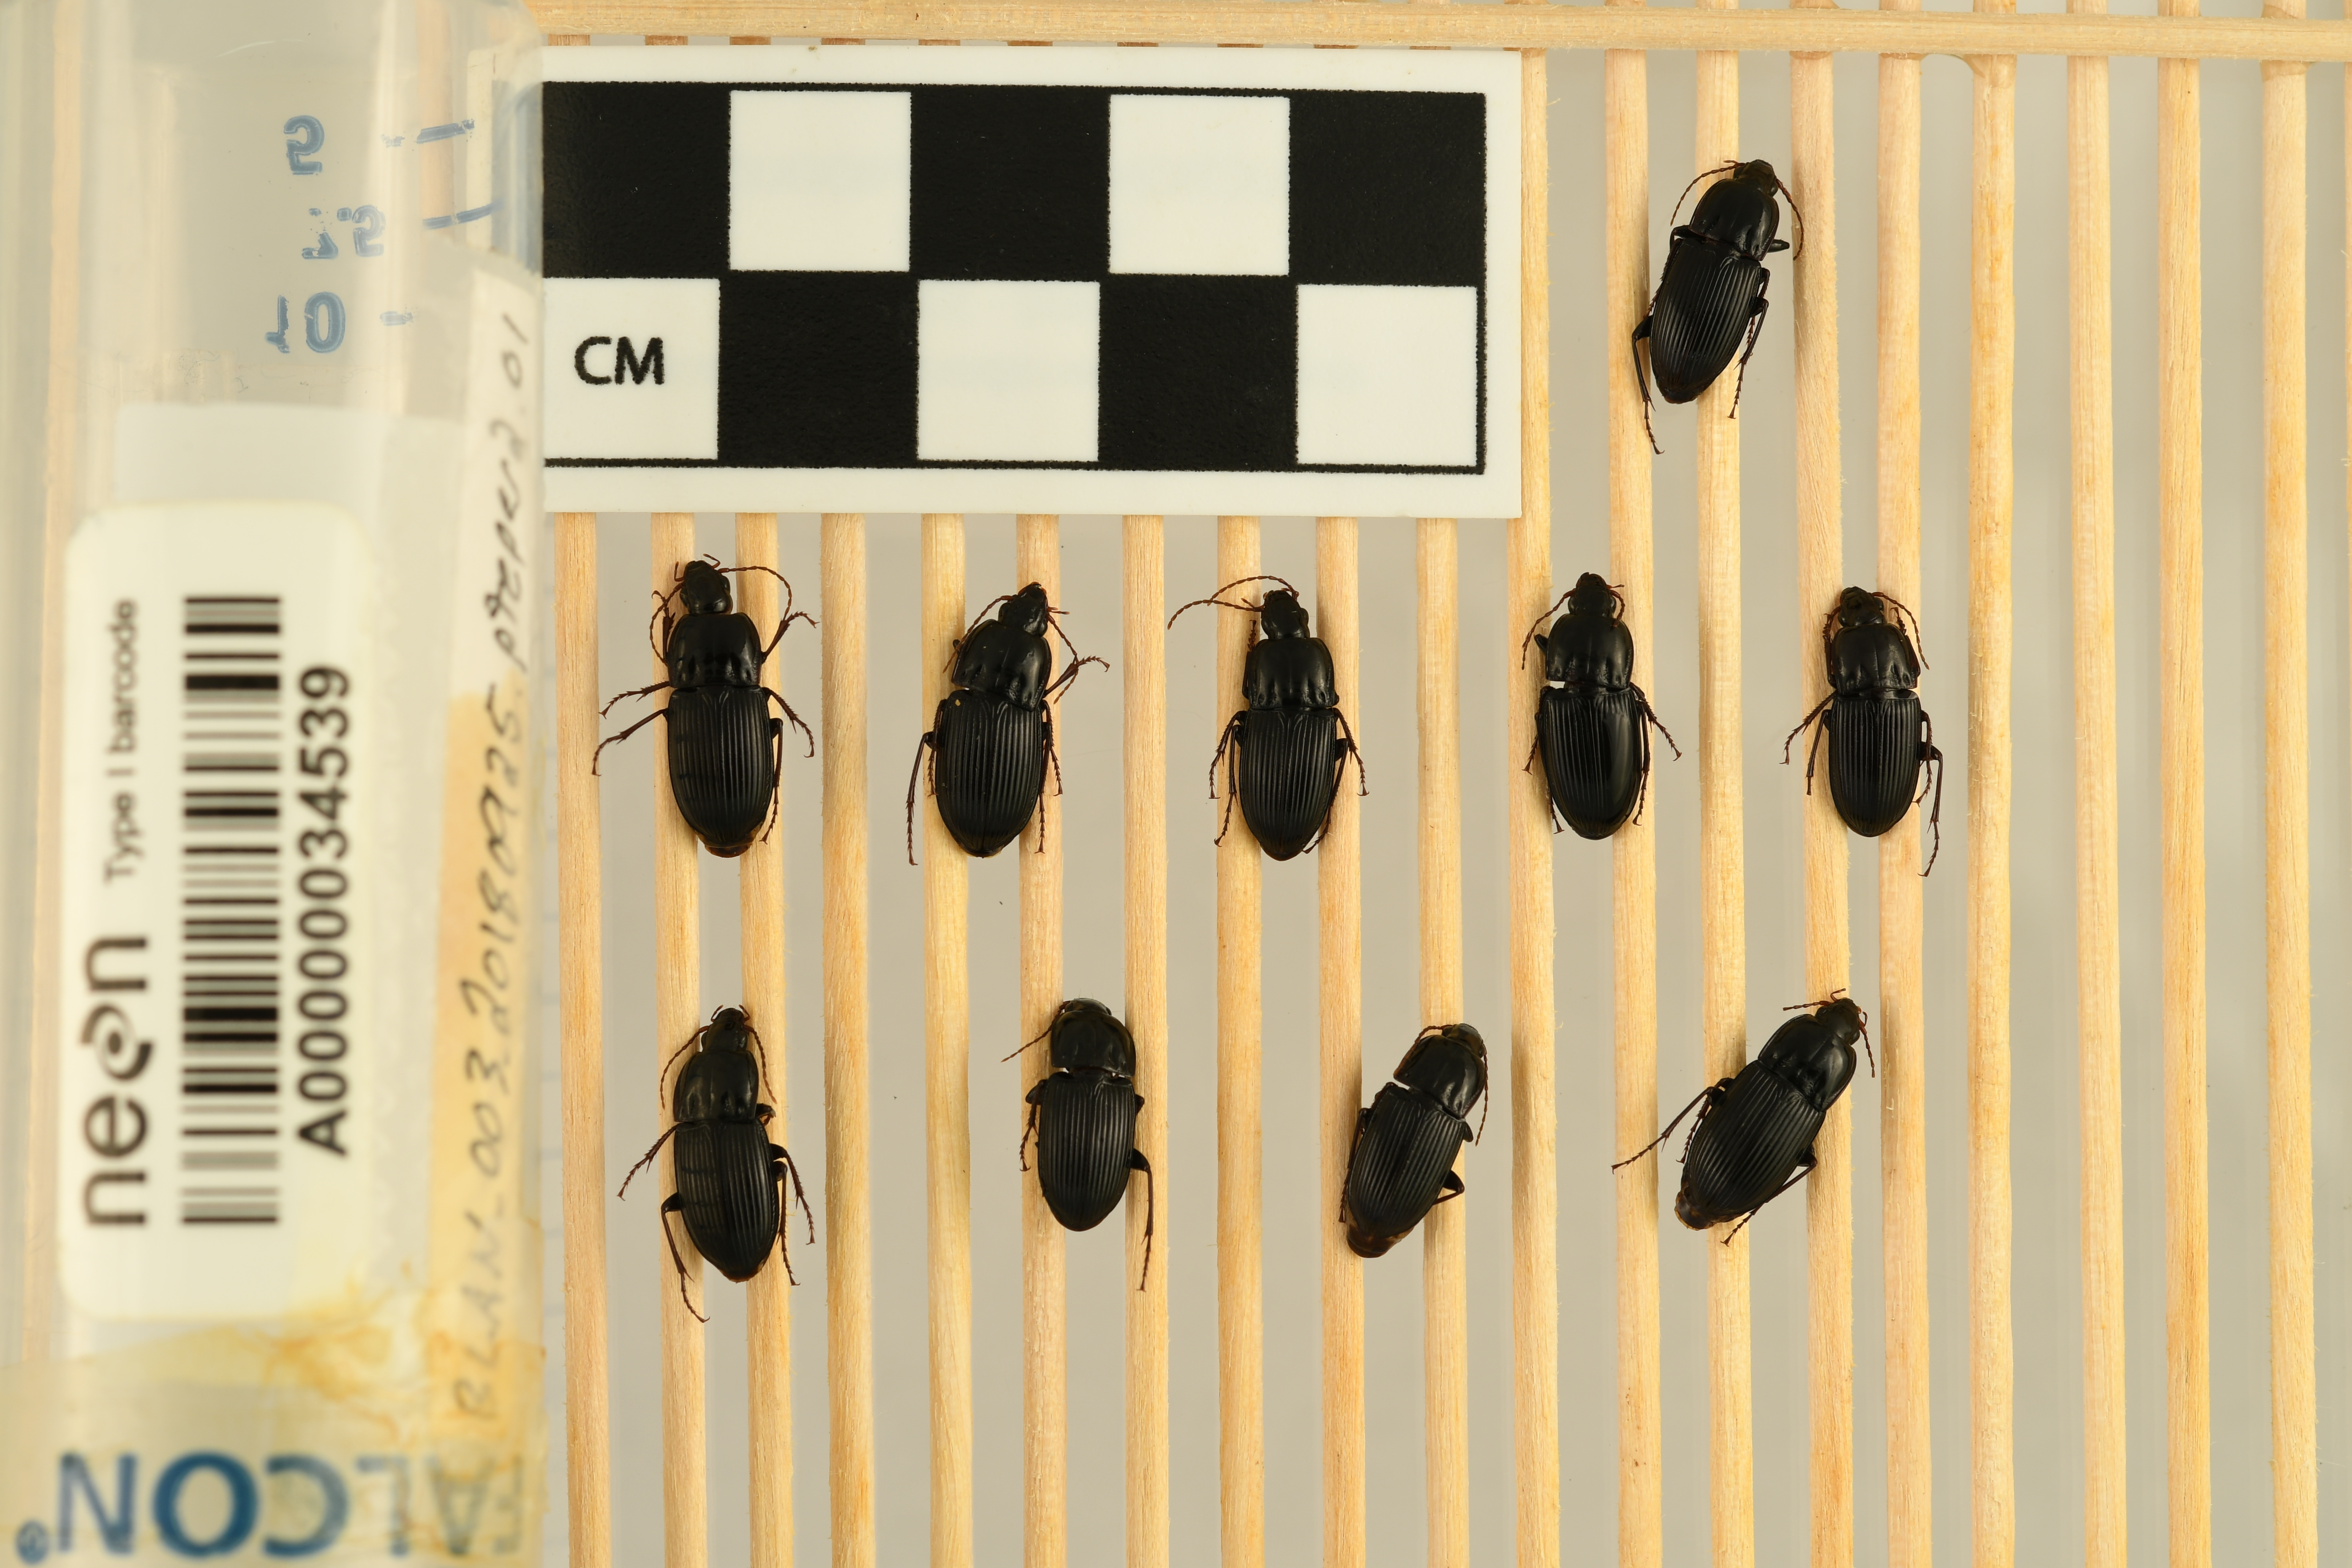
Pterostichus permundus — Blandy Experimental Farm Site, plot BLAN_003. Beetle 1, ElytraLength: 0.8038 cm (lying flat: Yes)

Pterostichus permundus — Blandy Experimental Farm Site, plot BLAN_003. Beetle 1, ElytraWidth: 0.4948 cm (lying flat: Yes)

Pterostichus permundus — Blandy Experimental Farm Site, plot BLAN_003. Beetle 2, ElytraWidth: 0.5512 cm (lying flat: Yes)

Pterostichus permundus — Blandy Experimental Farm Site, plot BLAN_003. Beetle 2, ElytraLength: 0.8559 cm (lying flat: Yes)

Pterostichus permundus — Blandy Experimental Farm Site, plot BLAN_003. Beetle 3, ElytraLength: 0.8446 cm (lying flat: Yes)

Pterostichus permundus — Blandy Experimental Farm Site, plot BLAN_003. Beetle 3, ElytraWidth: 0.5393 cm (lying flat: Yes)

Pterostichus permundus — Blandy Experimental Farm Site, plot BLAN_003. Beetle 4, ElytraLength: 0.7994 cm (lying flat: Yes)

Pterostichus permundus — Blandy Experimental Farm Site, plot BLAN_003. Beetle 4, ElytraWidth: 0.514 cm (lying flat: Yes)

Pterostichus permundus — Blandy Experimental Farm Site, plot BLAN_003. Beetle 5, ElytraLength: 0.786 cm (lying flat: Yes)

Pterostichus permundus — Blandy Experimental Farm Site, plot BLAN_003. Beetle 5, ElytraWidth: 0.5199 cm (lying flat: Yes)

Pterostichus permundus — Blandy Experimental Farm Site, plot BLAN_003. Beetle 6, ElytraLength: 0.7548 cm (lying flat: Yes)

Pterostichus permundus — Blandy Experimental Farm Site, plot BLAN_003. Beetle 6, ElytraWidth: 0.5127 cm (lying flat: Yes)

Pterostichus permundus — Blandy Experimental Farm Site, plot BLAN_003. Beetle 7, ElytraLength: 0.8565 cm (lying flat: Yes)

Pterostichus permundus — Blandy Experimental Farm Site, plot BLAN_003. Beetle 7, ElytraWidth: 0.5245 cm (lying flat: Yes)

Pterostichus permundus — Blandy Experimental Farm Site, plot BLAN_003. Beetle 8, ElytraLength: 0.8275 cm (lying flat: Yes)

Pterostichus permundus — Blandy Experimental Farm Site, plot BLAN_003. Beetle 8, ElytraWidth: 0.5025 cm (lying flat: Yes)

Pterostichus permundus — Blandy Experimental Farm Site, plot BLAN_003. Beetle 9, ElytraLength: 0.7904 cm (lying flat: Yes)

Pterostichus permundus — Blandy Experimental Farm Site, plot BLAN_003. Beetle 9, ElytraWidth: 0.5071 cm (lying flat: Yes)

Pterostichus permundus — Blandy Experimental Farm Site, plot BLAN_003. Beetle 10, ElytraLength: 0.8139 cm (lying flat: Yes)

Pterostichus permundus — Blandy Experimental Farm Site, plot BLAN_003. Beetle 10, ElytraWidth: 0.5437 cm (lying flat: Yes)